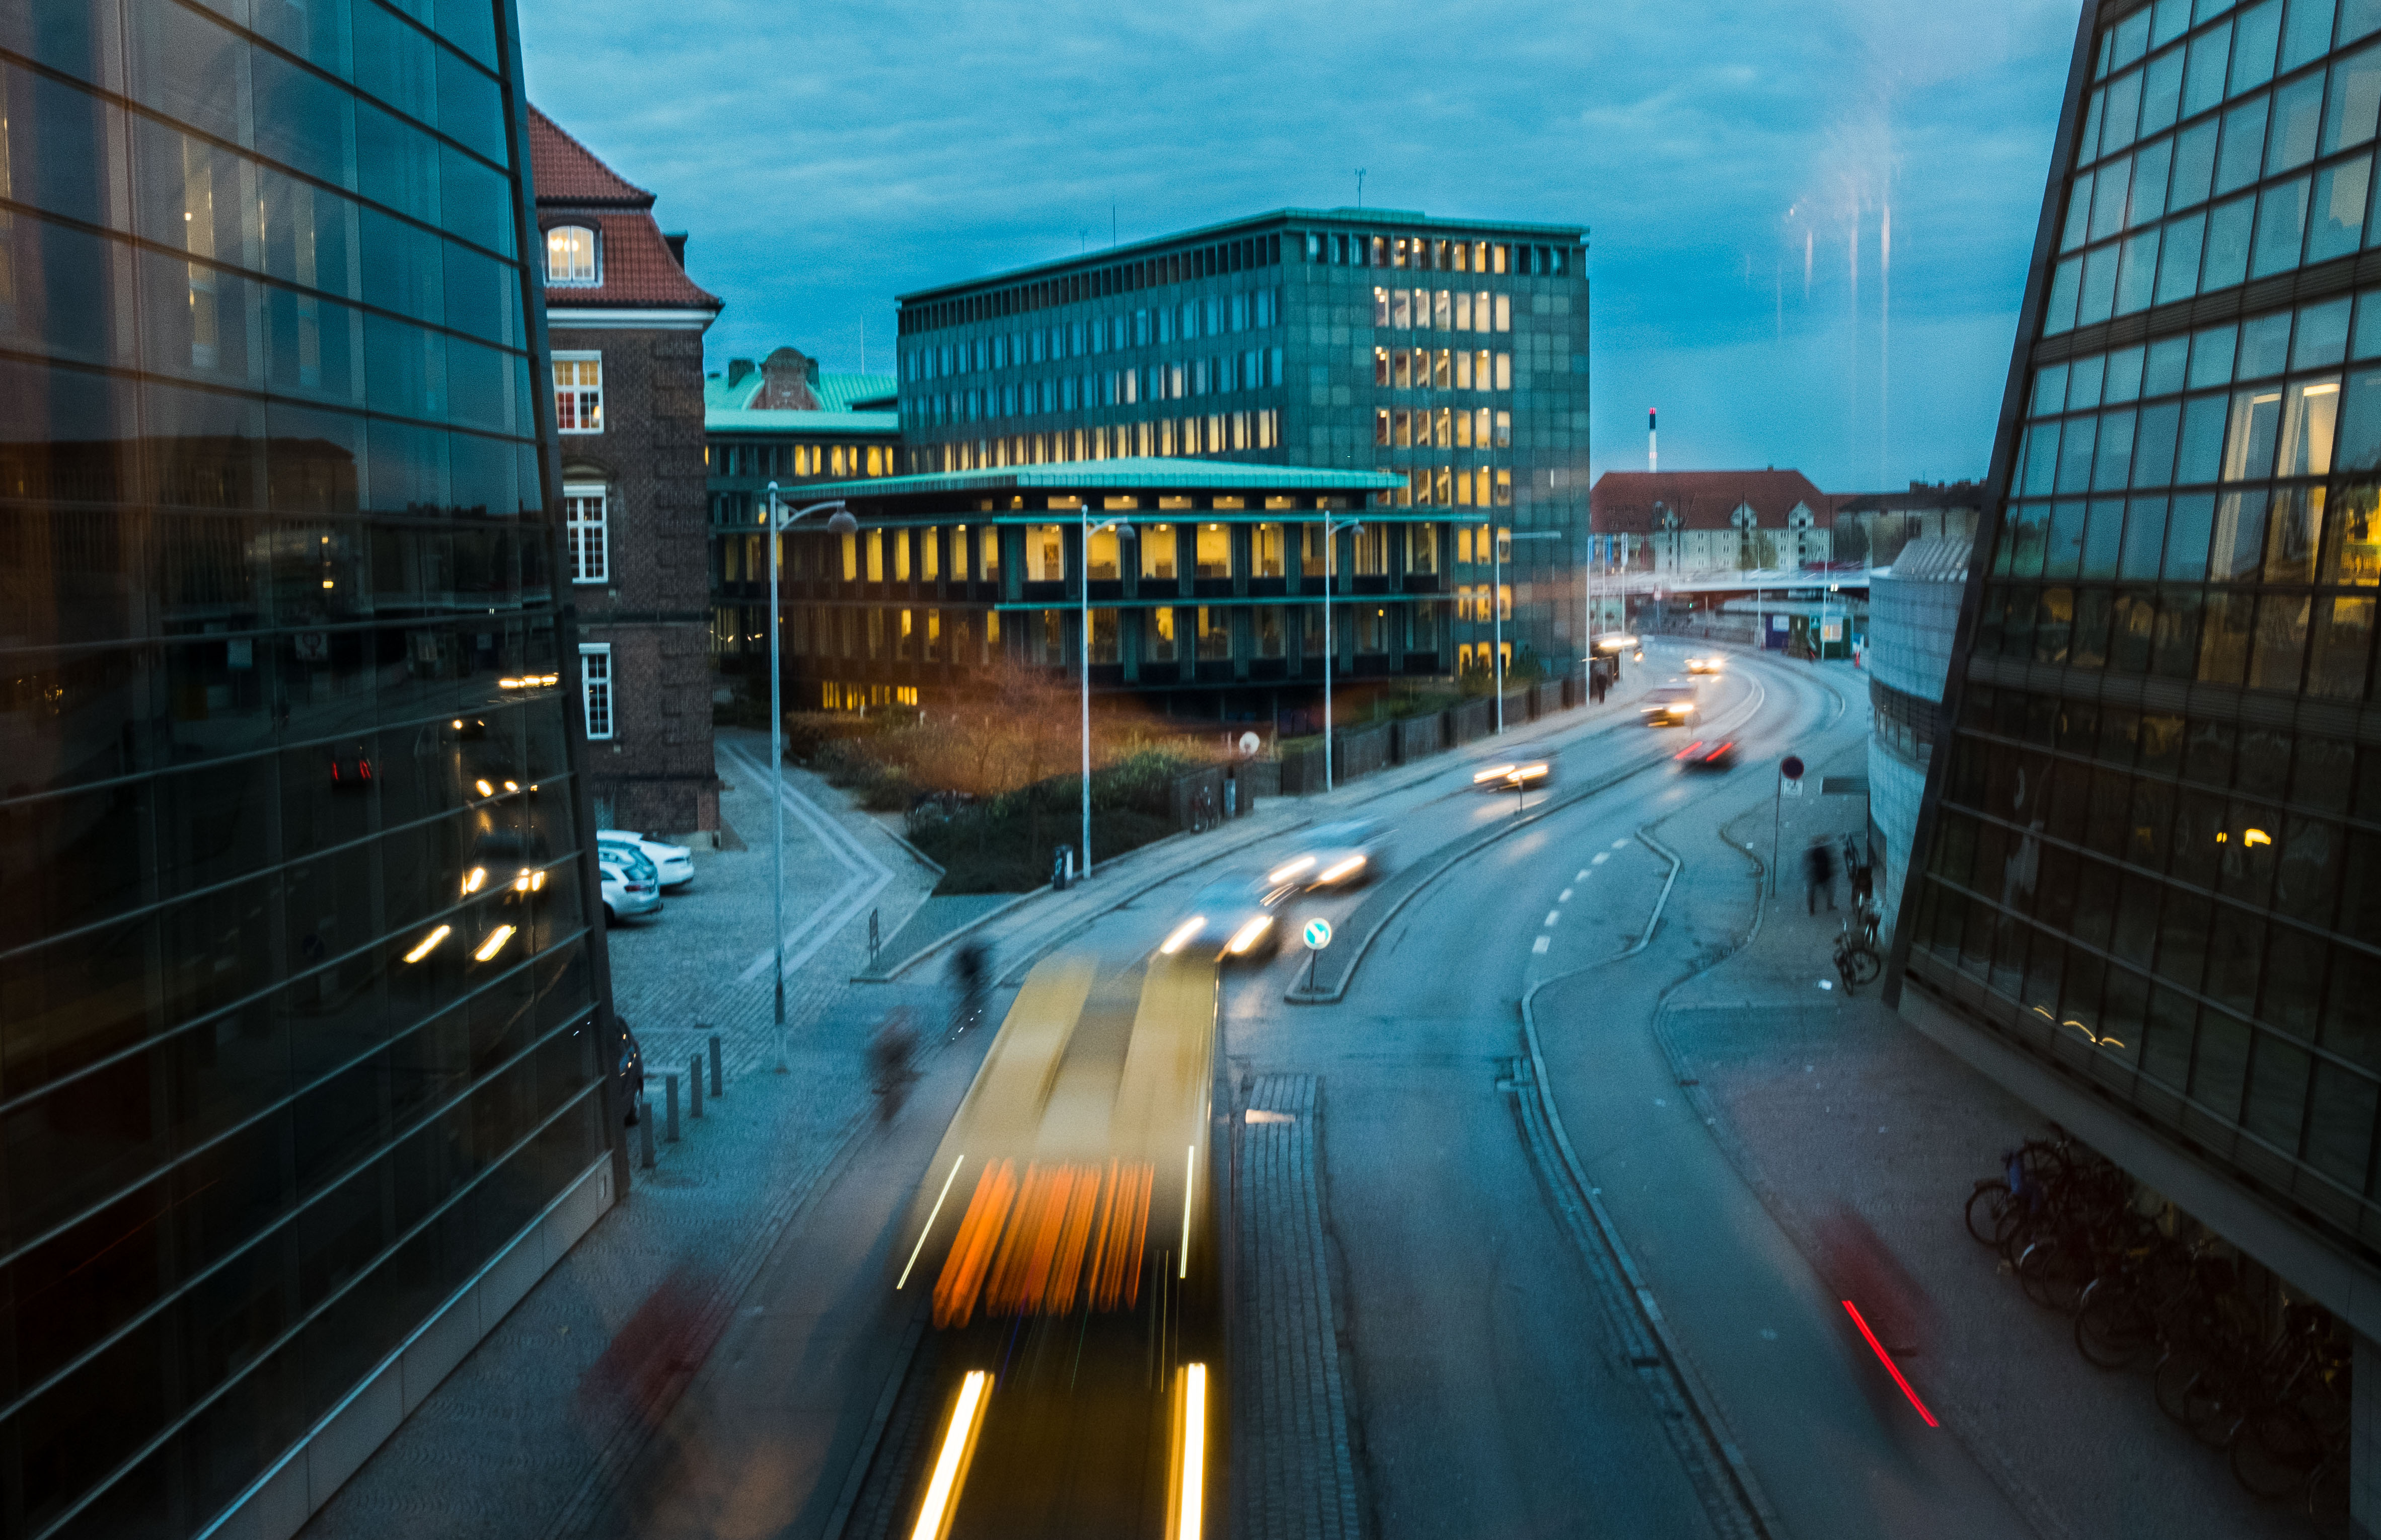
road, traffic, street, car, night, building, city, skyscraper, cityscape, downtown, transportation, evening, reflection, lane, public transport, infrastructure, metropolis, urban area, metropolitan area